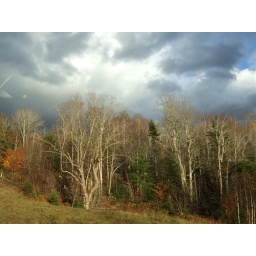
out car window - driving by - stormy day